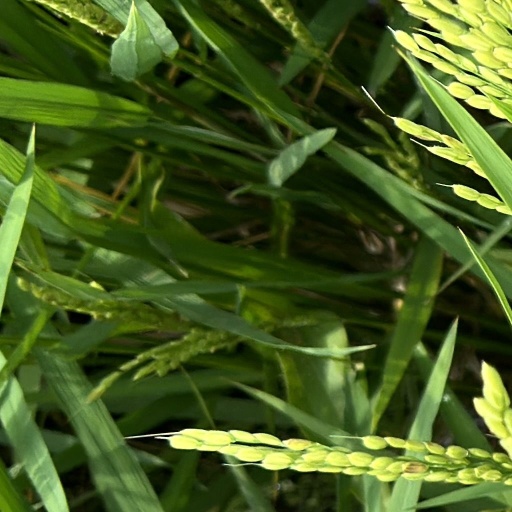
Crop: rice